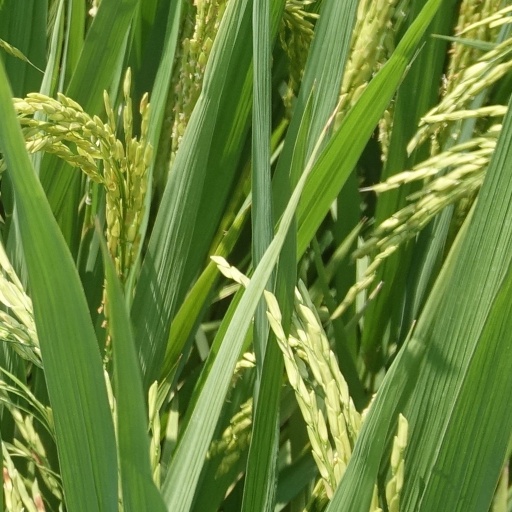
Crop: rice